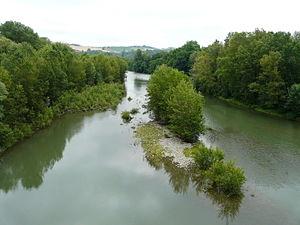
La Garonne en aval du pont de la route départementale 627, Carbonne, Haute-Garonne, France.
Carbonne est une commune française située dans le département de la Haute-Garonne, en région Occitanie.